Gonzalo Álvarez

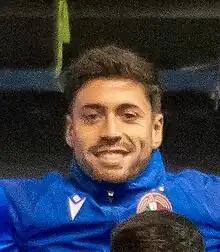
Álvarez with Audax Italiano in 2023

Gonzalo Esteban Álvarez Morales (born 20 January 1997), nicknamed "El Gringo", is a Chilean professional footballer who plays as a winger for Rangers de Talca.